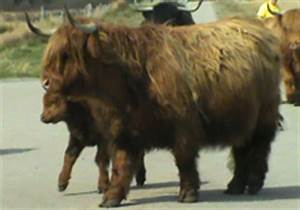
Label: mucca